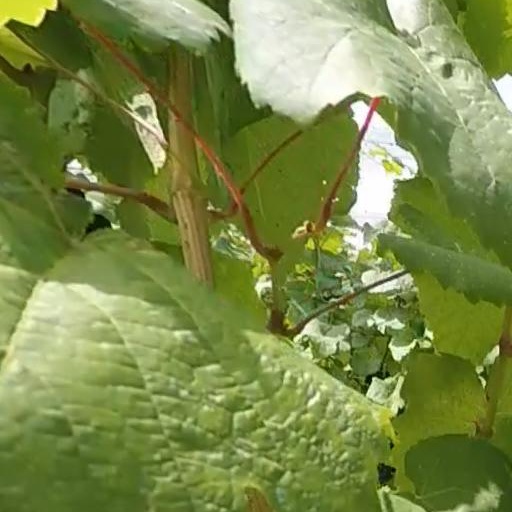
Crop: grape